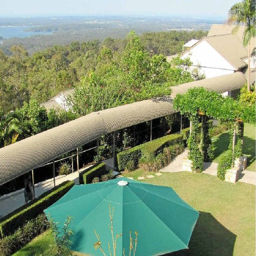
there are blues and greens as far as the eye can see .